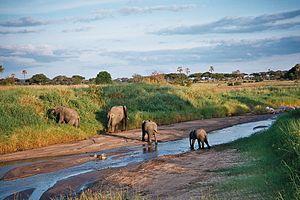
Le parc national de Tarangire est un important parc national du nord de la Tanzanie. Il doit son nom à la rivière Tarangire qui le traverse.